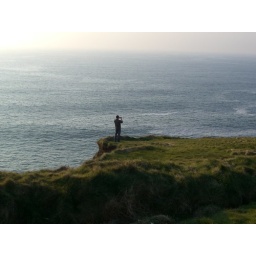
Tom in a field on the coast of the Dingle peninsula.